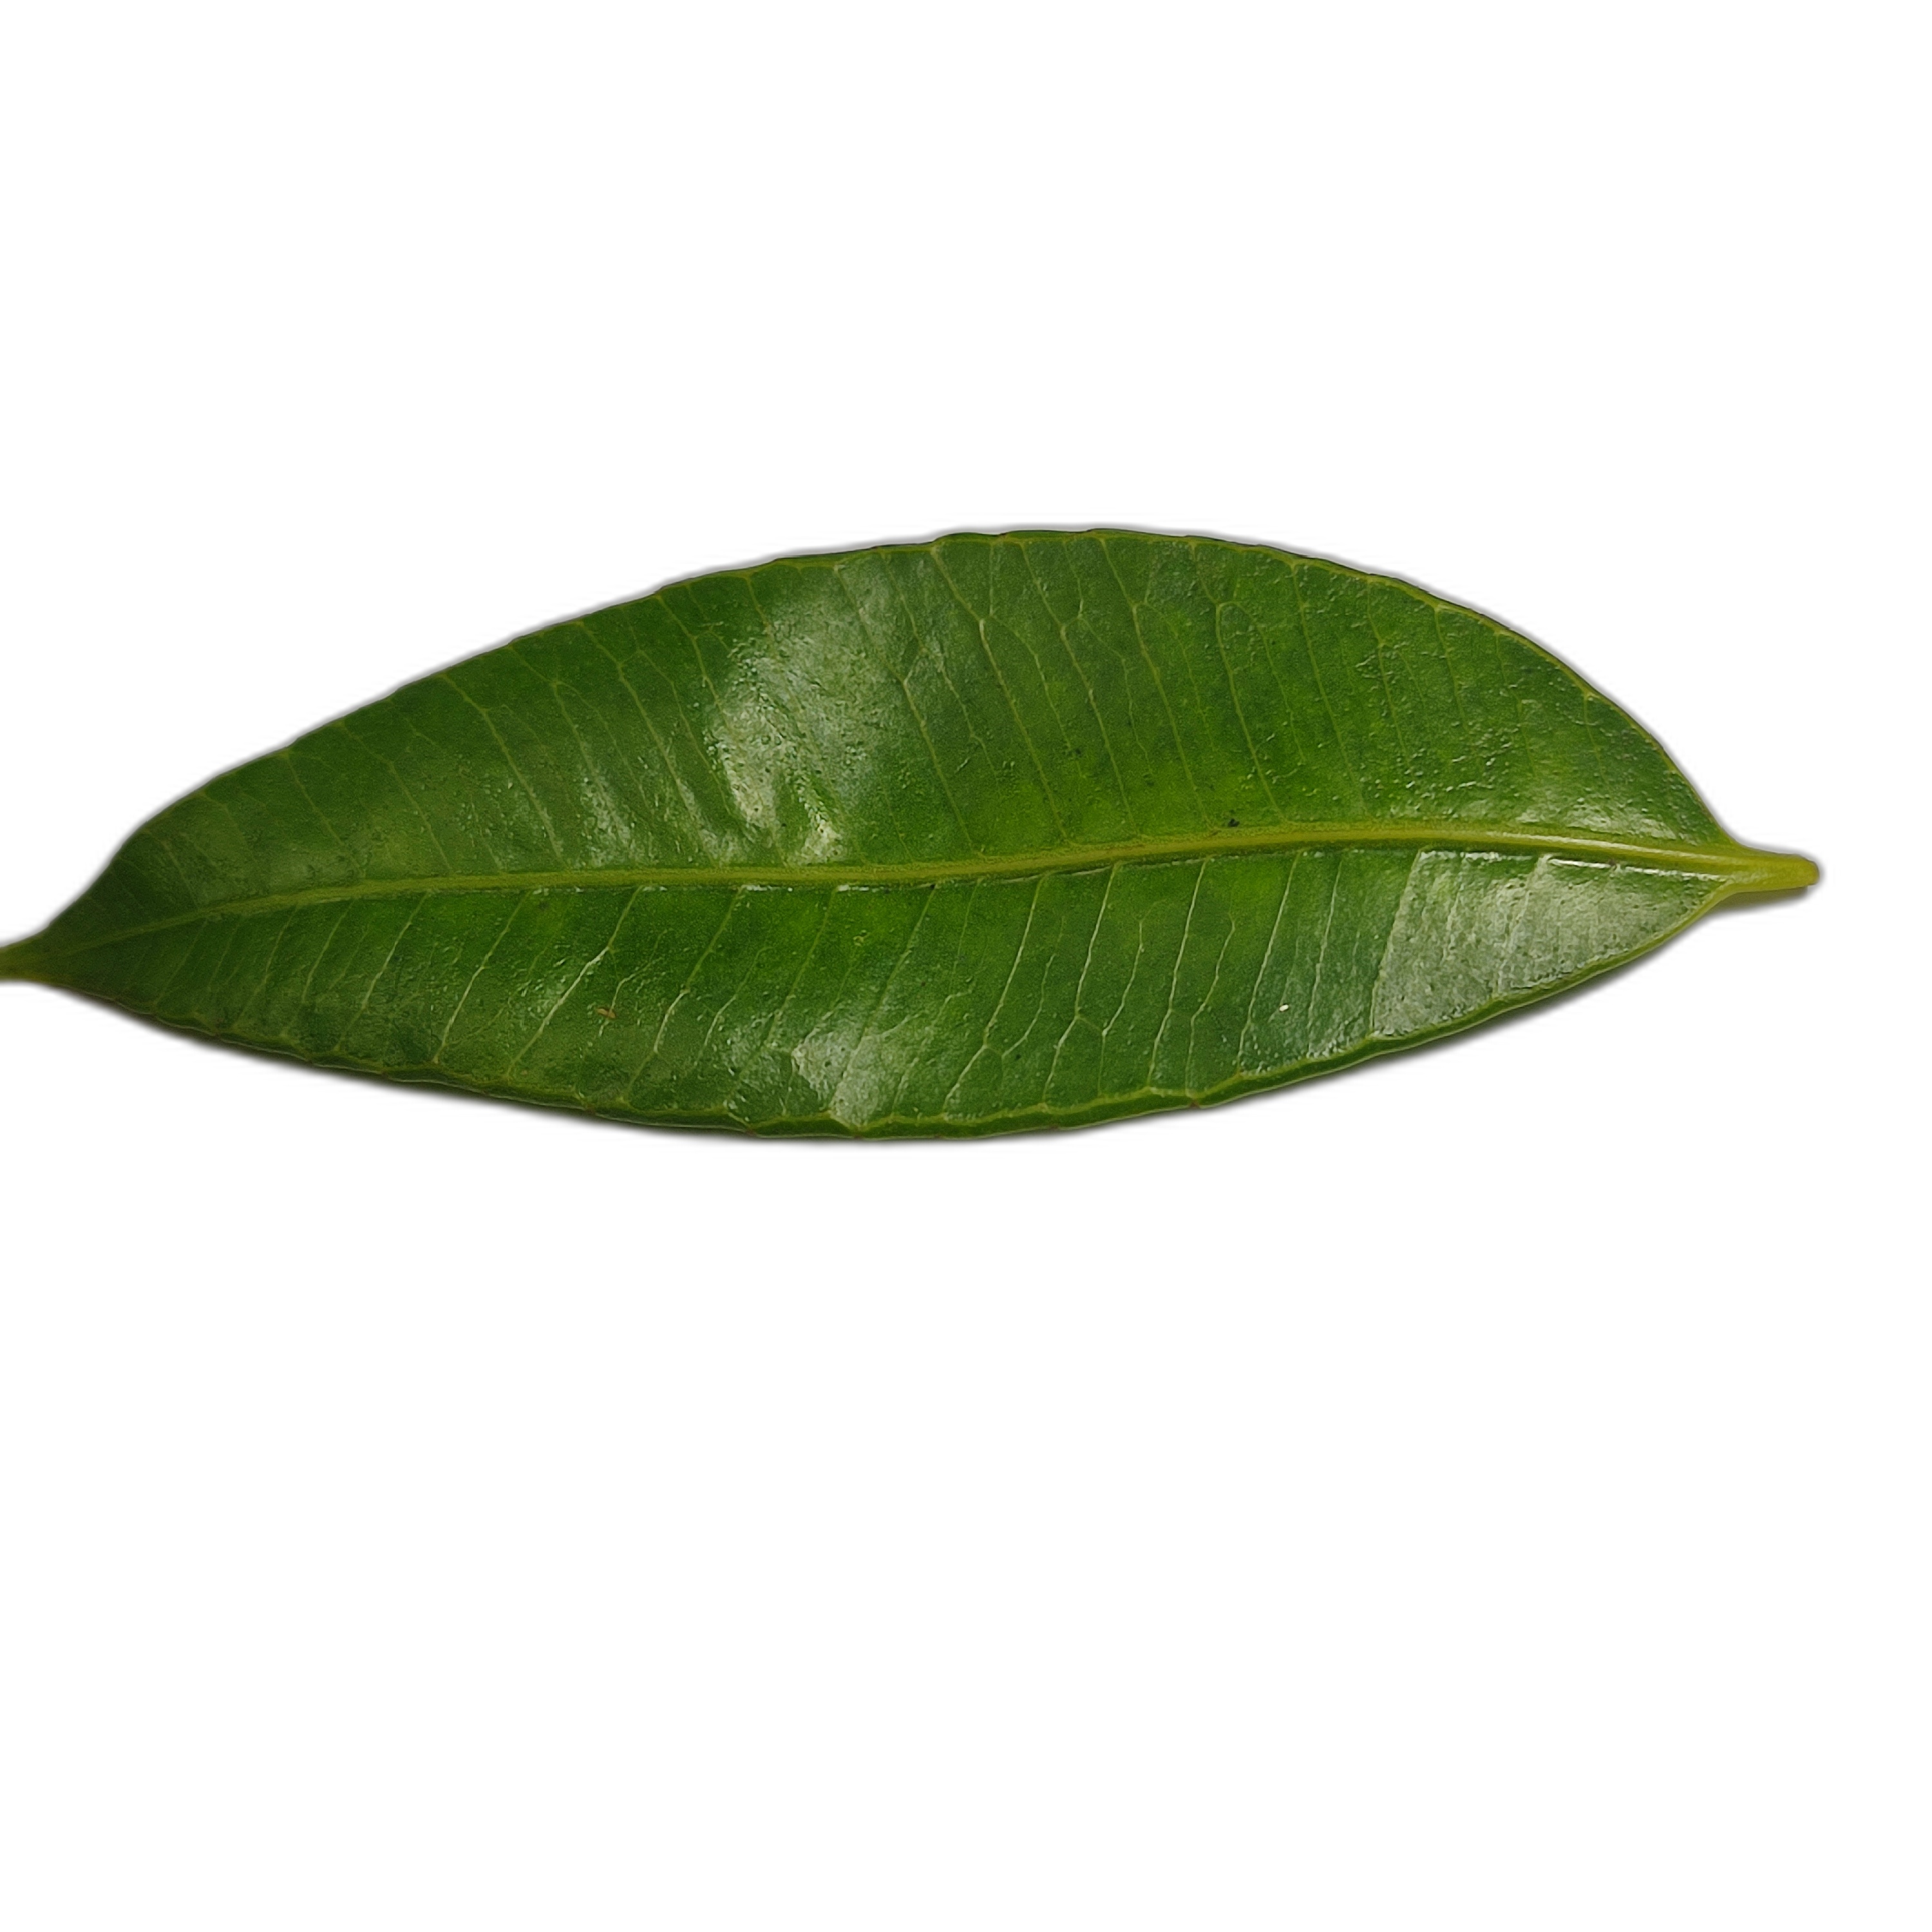
Label: healthy